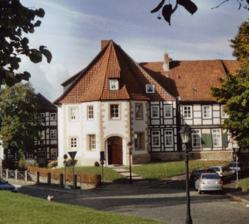
Building: St. Nicholas' Chapel, Hildesheim
Country: Germany
Year built: 1146
Church building in Hildesheim, Germany View from the east. St. Nicholas' Chapel ( German : Nikolaikapelle ) is a former Roman Catholic parish church in the city of Hildesheim in Lower Saxony , Germany . It is dedicated to Saint Nicholas and is located in the southern part of the old city centre, opposite St. Godehard . History Southern wall with stone inscription. Saint Nicolas' Chapel was built in a Romanesque style in the 12th century at the same time as the monastery of Saint Godehard was built opposite. It was consecrated by Heinrich von Minden, the bishop of Minden , in 1146. Bernard of Hildesheim (1130–53), the then bishop of Hildesheim was not able to consecrate it himself as he had become blind. Saint Nicolai's Chapel was used as a catholic parish church until 1542 when Protestantism was introduced in Hildesheim. Many inhabitants of the city, however, did not become Protestants. Saint Nicolai's Chapel, one of the smallest churches in Hildesheim, was allocated to the Protestants, who actually did not need it. At first, they used it as a stable. The church was not used as such until 1557, and there were plans to demolish it and to use the stones to repair the medieval city wall. As the monks living opposite the chapel in the monastery of St Godehard opposed the plans, St. Nicolai's Chapel was returned to the Catholic Church in 1557, but it was in very bad condition. It was renovated at various times. According to an engraving by Merian dating from 1653, it was an aisleless church with a hip roof and a flèche . The chapel was used by the monastery until 1803. In that year, it was sold to a private owner after the monastery had been dissolved during the secularization and it was transformed into a residential building. During World War II , St. Nicolai's Chapel was slightly damaged by bombs on 22 February 1945 . On 22 March 1945 , however, the chapel was hit by incendiary bombs and burnt down. Only the walls remained standing, but the neighbouring half-timbered houses remained almost undamaged. St. Nicolai's Chapel was rebuilt in its original style in 1967 and is still used for residential purposes. Architecture Saint Nicolas' Chapel, though today a residential building, is still recognizable as a former church which facaded to the west. It was a comparatively small church consisting of one nave with a vault. The apse with its tented roof is in the east of the building. A part of the nave is preserved as well. The year 1714 , which possibly refers to a renovation, is carved into the sandstone of the southern wall. The building is on the corner of Hinterer Brühl and Godehardsplatz , two of the most sightworthy streets of Hildesheim, and it is surrounded by half-timbered houses which were built in the 16th, 17th and 18th centuries. The large half-timbered house behind is a former hospital, Hospital zu den Fünf Wunden ( Hospital of the Five Wounds ), dating from 1770. External links Wikimedia Commons has media related to Saint Nicholas Chapel (Hildesheim) . References